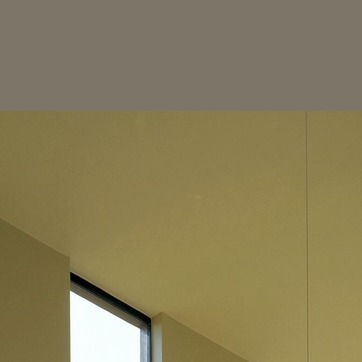
Material: painted